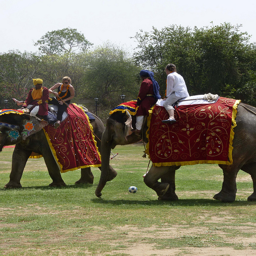
Two elephants wearing blankets each with two people atop.
elephants wearing fancy blankets carrying two people on each one
A group of people riding on the backs of elephants.
Elephants with people riding on their backs traveling through an open field.
A group of people ride colorfully dressed elephants.